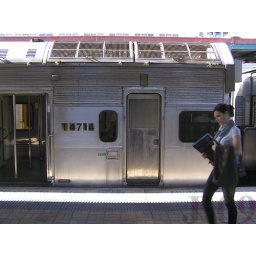
T4714 (ex Motor Car converted to T car with drivers cab door etc still in train) @Central ~28.04.09